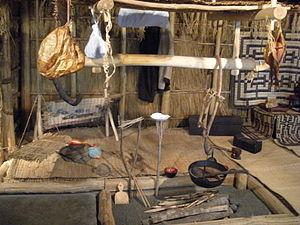
L’histoire de l'agriculture est l'histoire de la domestication des plantes, des animaux et du développement, par les êtres humains, des techniques nécessaires pour les cultiver ou les élever, puis de la modification des écosystèmes cultivés, transformés en agroécosystèmes. L'agriculture est apparue indépendamment dans différentes parties du monde lors de la Révolution néolithique, il y a parfois plus de dix mille ans. On peut supposer que cela a débuté par une agriculture de subsistance. Puis, peu à peu, s'est créée une agriculture de production et de négoce.